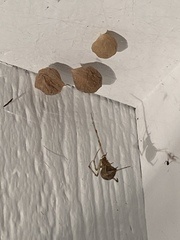
Species: Parasteatoda_tepidariorum